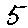
Label: 5